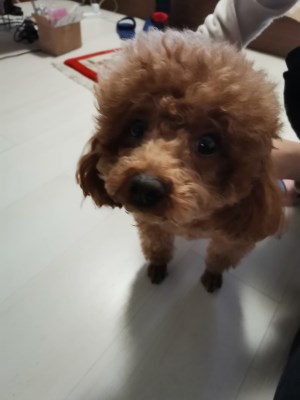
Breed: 7449-n000128-teddy